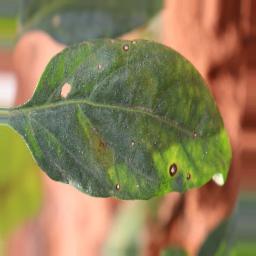
Label: cercospora